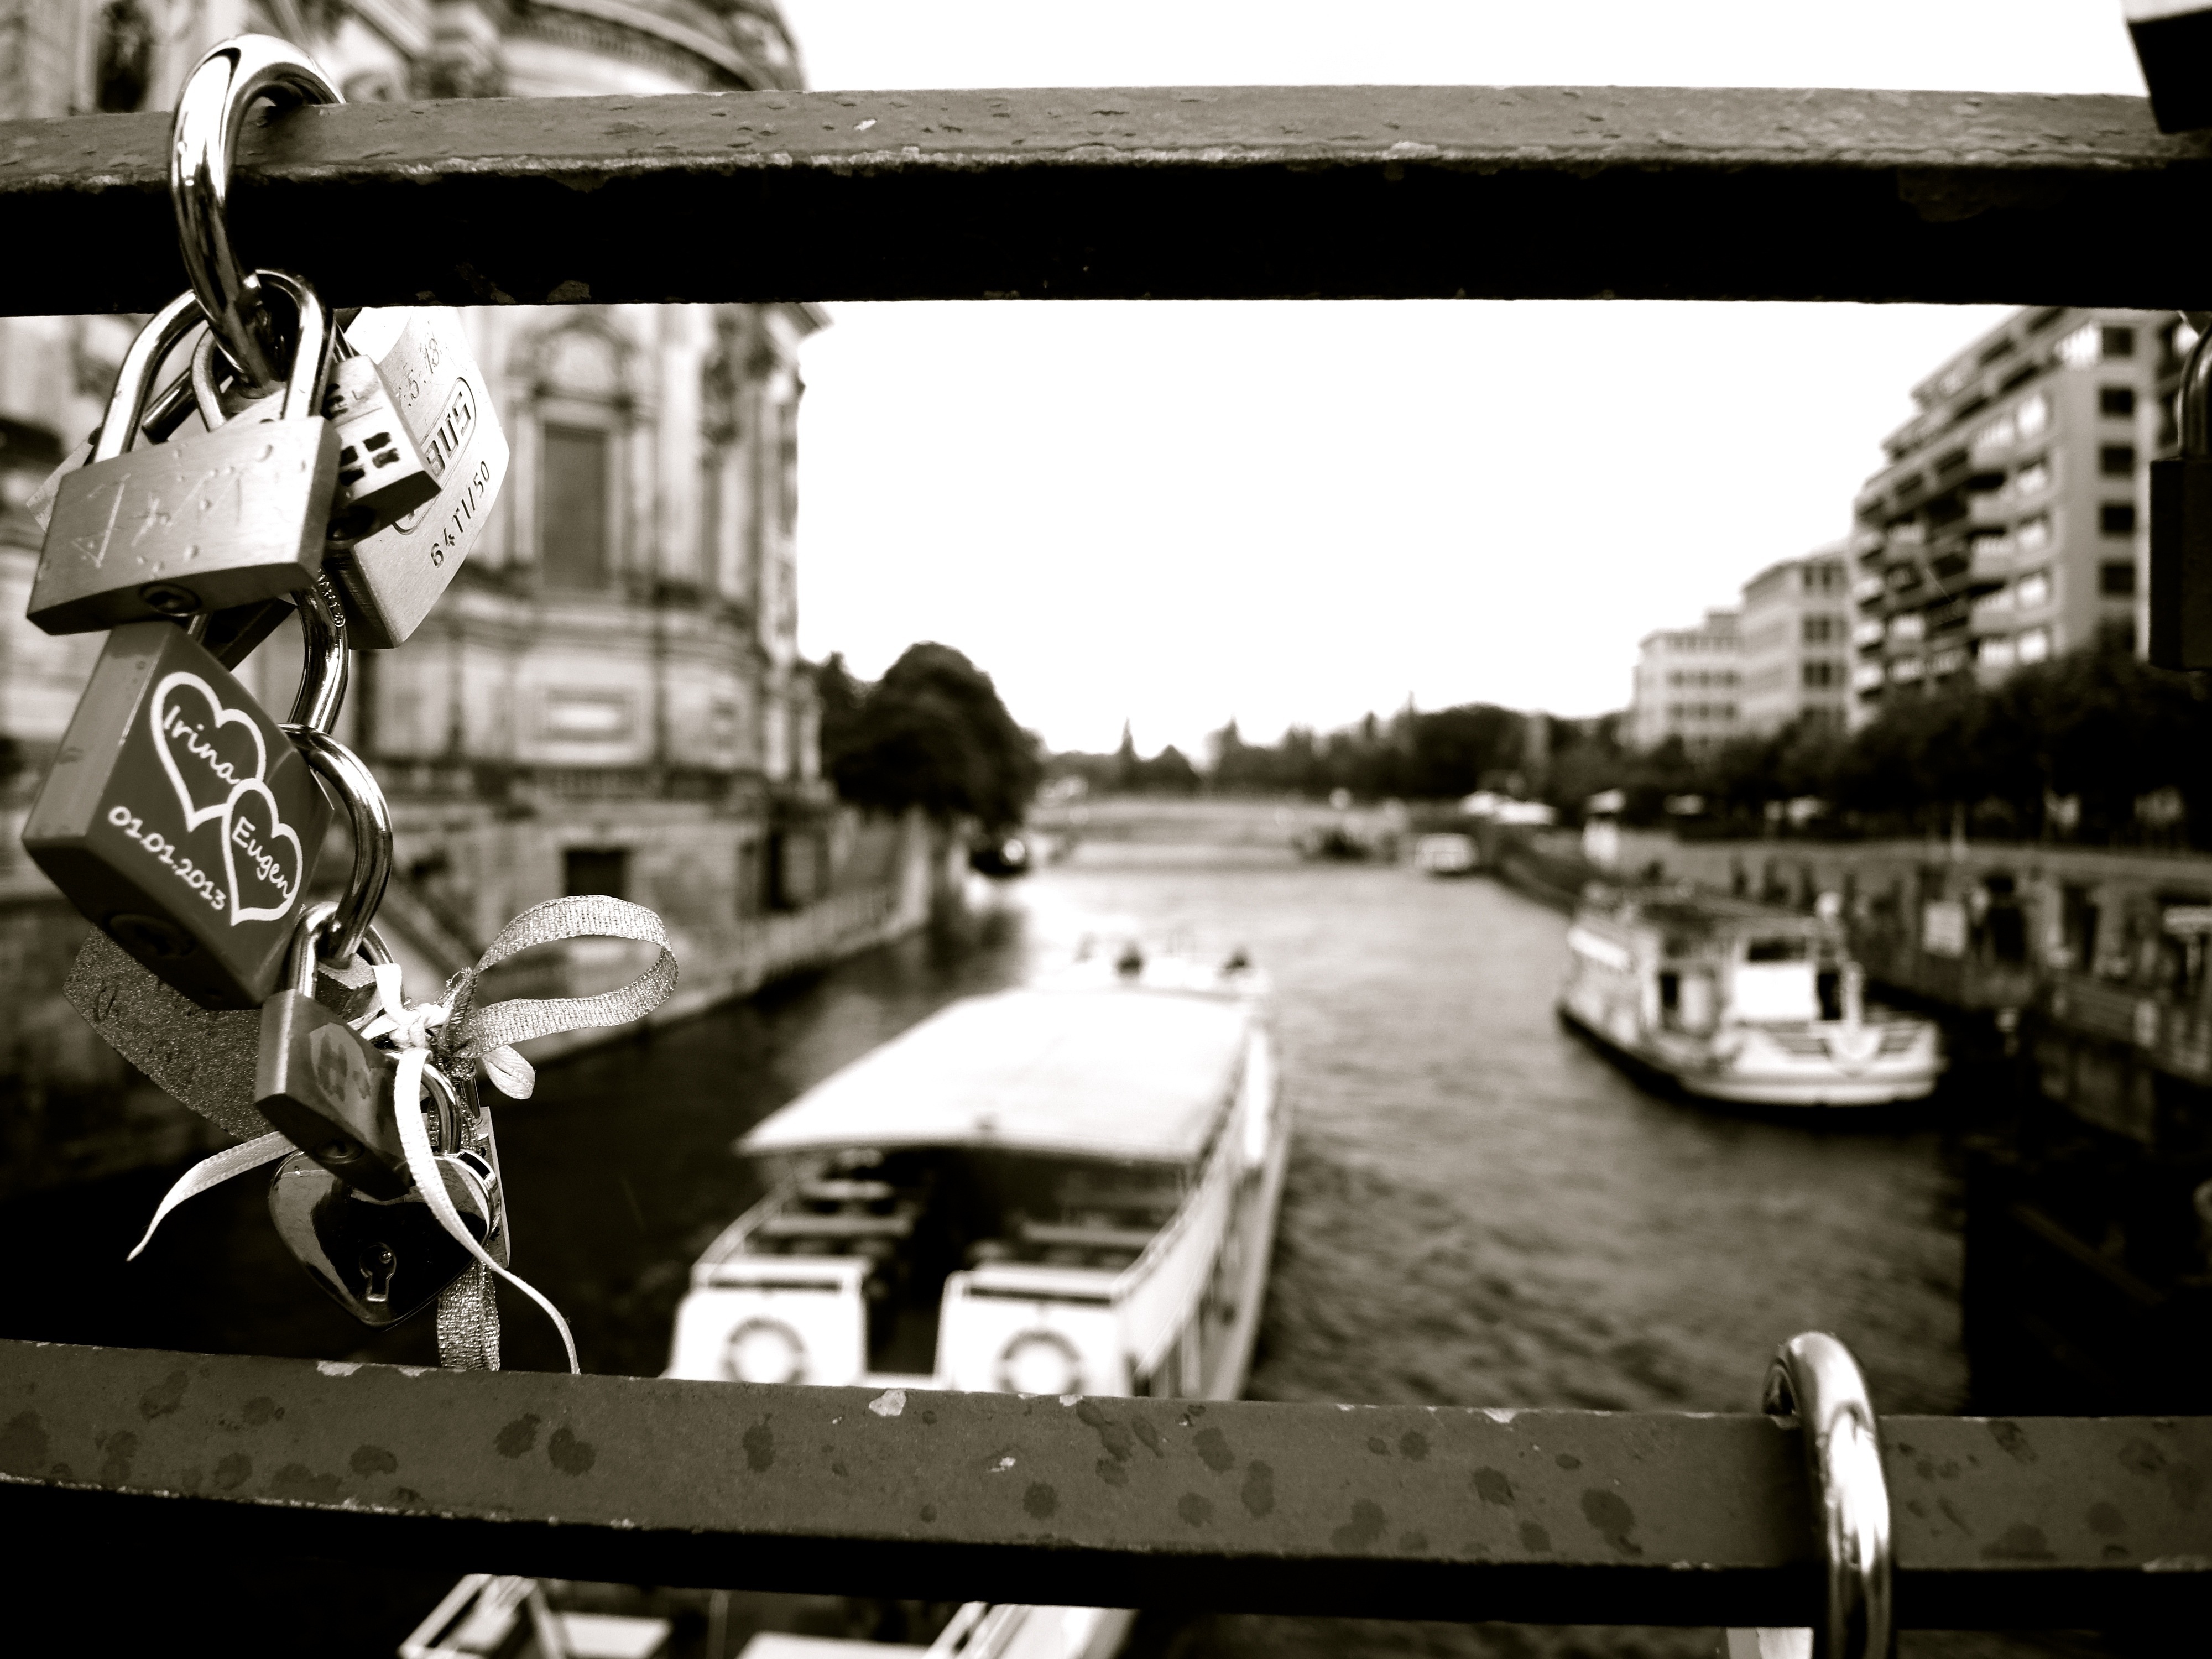
black and white, bridge, photography, city, urban, tourist, love, vehicle, romance, monochrome, tourism, capital, boats, ships, photograph, germany, berlin, locks, monochrome photography